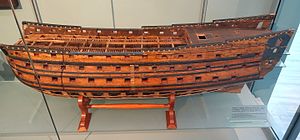
Søslaget ved Jasmund (1715) / Følgerne
Søslaget ved Jasmund var et søslag i Den Store Nordiske Krig ud for øen Rügen mellem den svenske og den danske flåde. Den svenske flåde var ledet af admiral Claes Sparre og den danske af admiral Peter Raben. Slaget var et strategisk opgør om kontrollen over forbindelsen mellem Sverige og Svensk Forpommern. Ingen skibe gik tabt under søslaget, men på den danske side var 127 døde og 485 sårede mod 145 døde og 333 sårede på den svenske side.